Zongzi
Also known as:
as - Assamese: জংজি
be - Belarusian: Цзунцзы
bew - Betawi: Ba'cang
cdo - Mindong: Cáe̤ng
cs - Czech: Cung-c'
de - German: Zongzi
eo - Esperanto: Zongzio
es - Spanish: Zongzi
fa - Persian: چیماکی
fr - French: Zongzi
hak - Hakka Chinese: Chung-chṳ́
id - Indonesian: Bacang
it - Italian: Zongzi
ja - Japanese: ちまき
jv - Javanese: Bakcang
ko - Korean: 쭝쯔
lzh - Literary Chinese: 糉
ms - Malay: Kuih cang
my - Burmese: ဝက်သားကောက်ညှင်းထုပ်
nan - Minnan: Bah-chàng
nb - Norwegian Bokmål: Zongzi
pa - Punjabi: ਜੌਂਗਜ਼ੀ
pt - Portuguese: Zongzi
pwn - Paiwan: bacang
ru - Russian: Цзунцзы
su - Sundanese: Bacang
sv - Swedish: Zongzi
th - Thai: บ๊ะจ่าง
tr - Turkish: Zongzi
ug - Uyghur: بالبولاق
uk - Ukrainian: Цзунцзи
vi - Vietnamese: Bánh ú
wuu - Wu: 粽子
yue - Cantonese: 糭
zh - Chinese: 粽
Category: rice (rice cake)
Cuisine: Chinese
Associated cuisines: Chinese
Area: China
Countries: China
Region: Eastern Asia

The dish is made of glutinous rice stuffed with different fillings and wrapped in bamboo leaves. Fillings can be either sweet, such as red bean paste, or savory, such as pork belly or Chinese sausage.

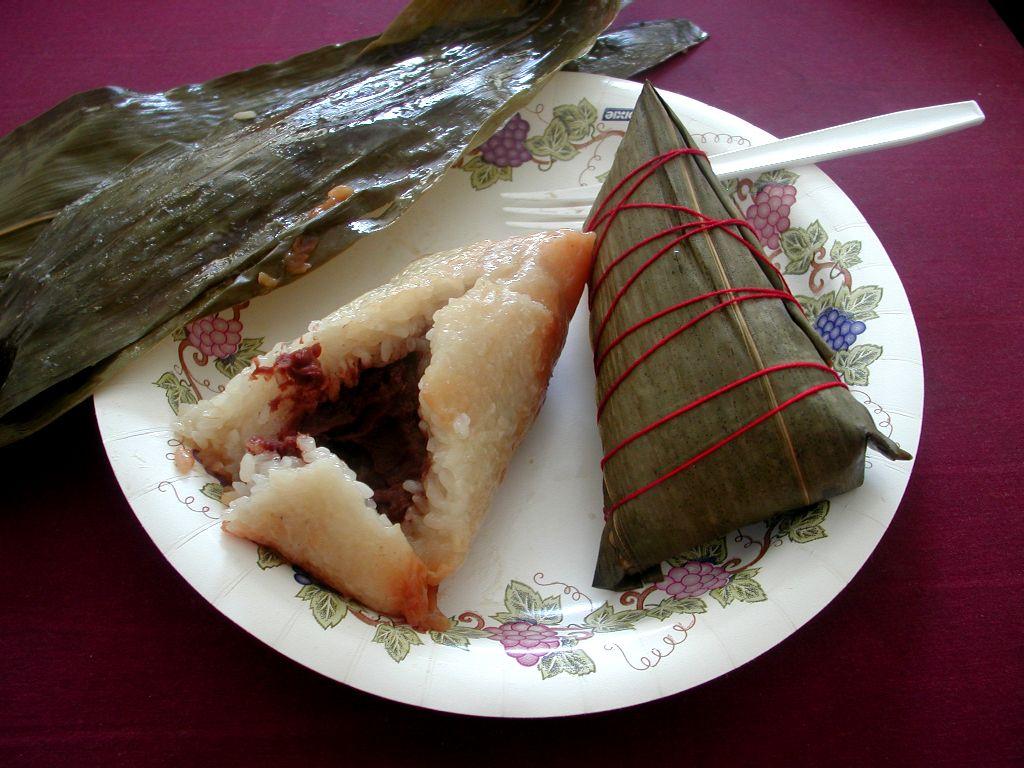
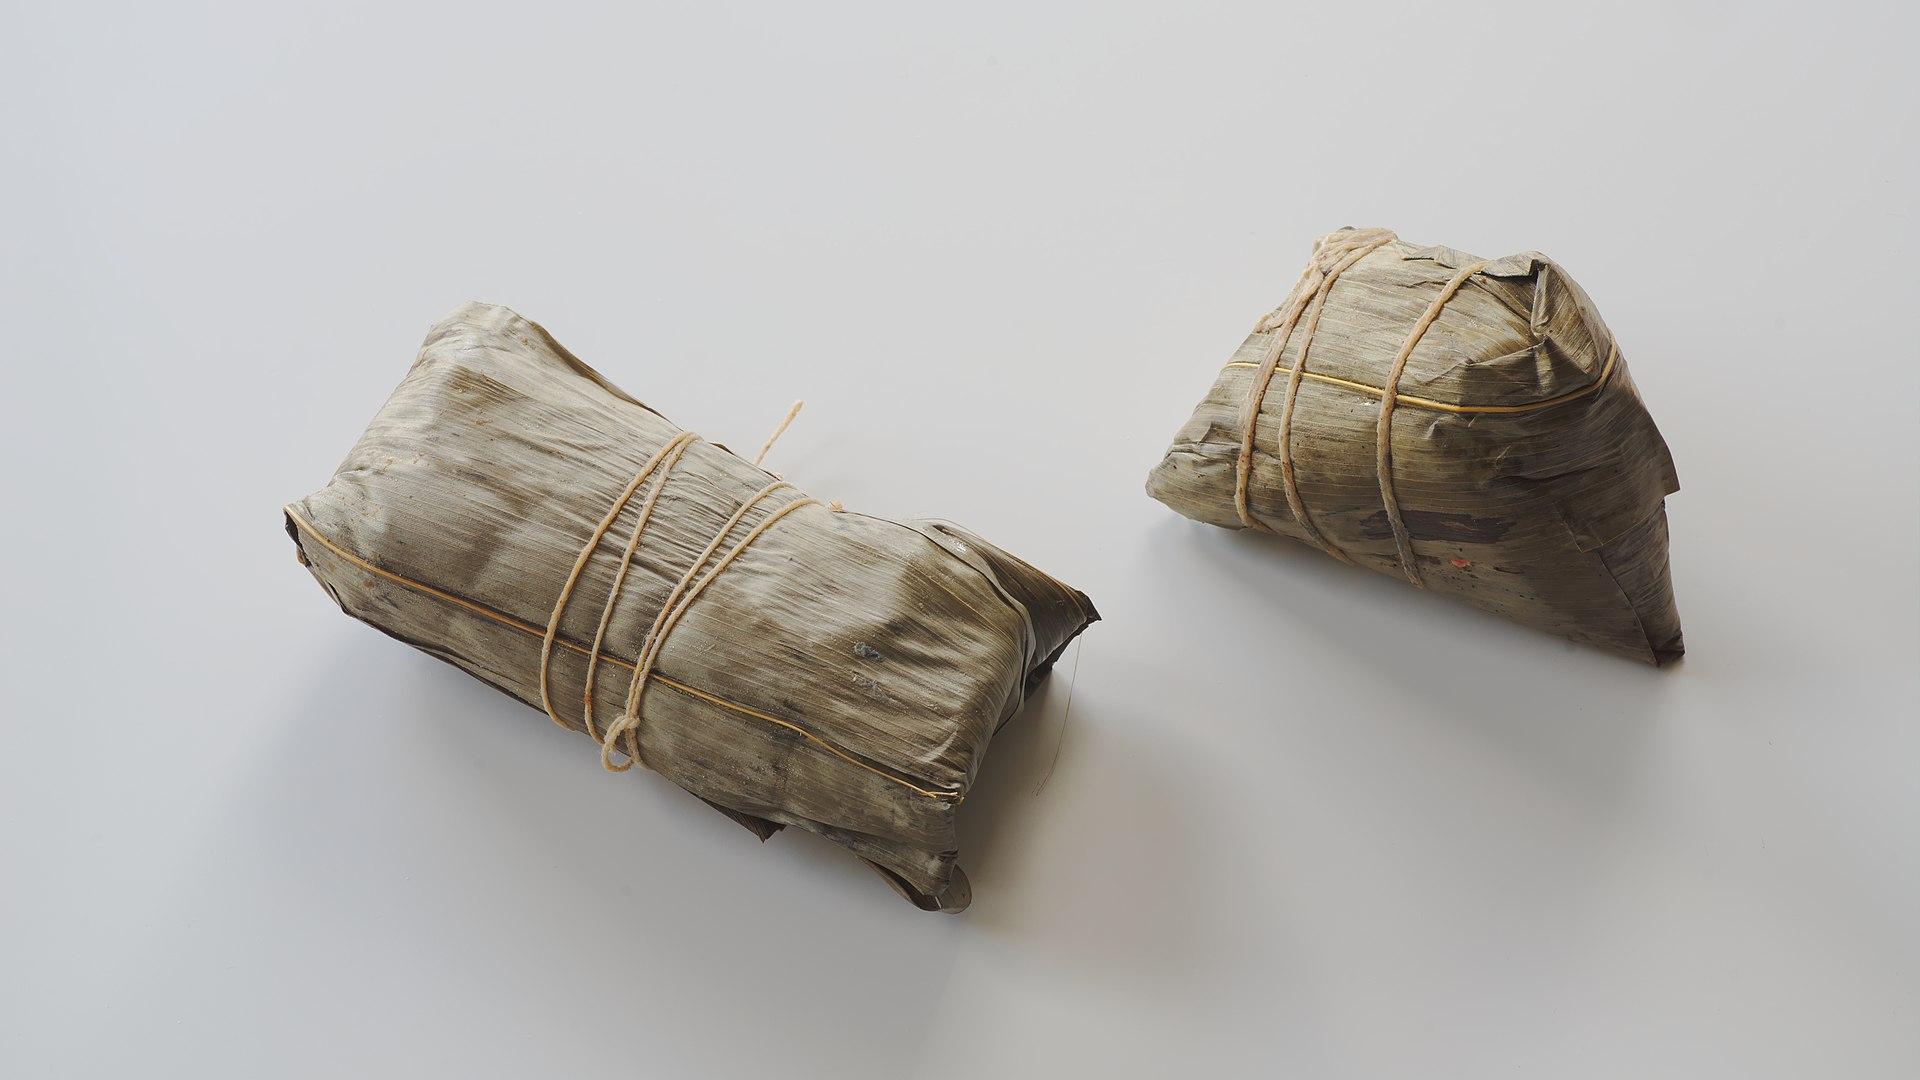
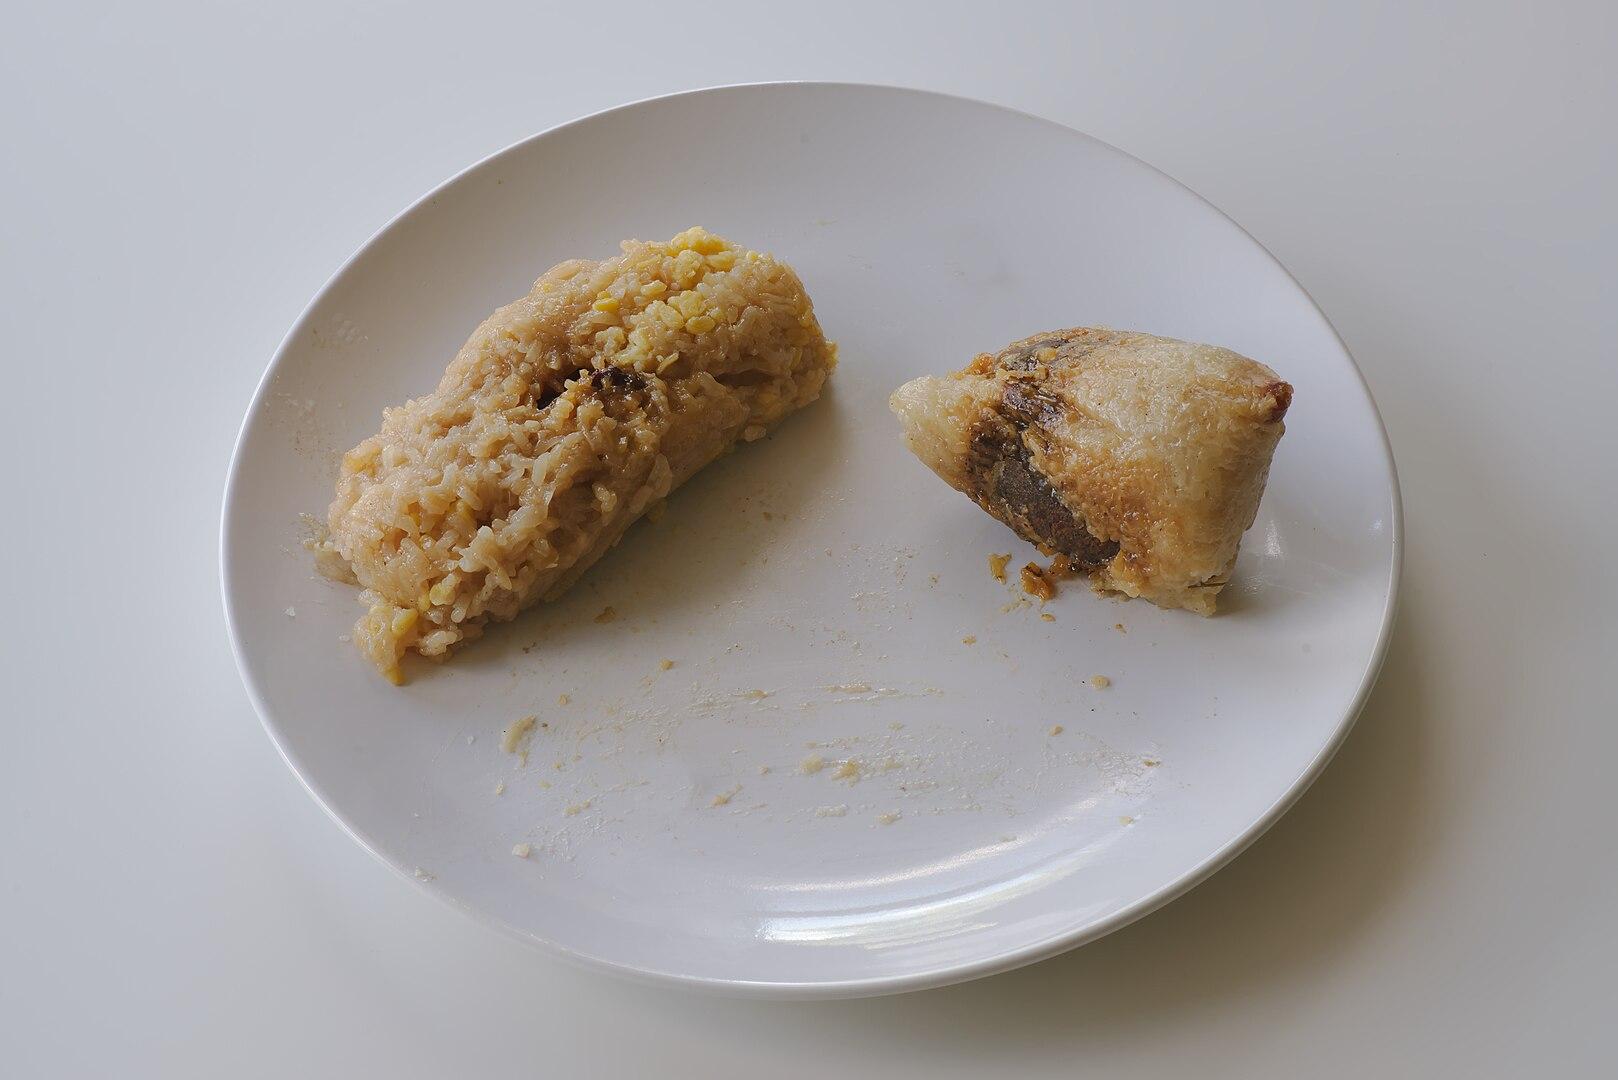
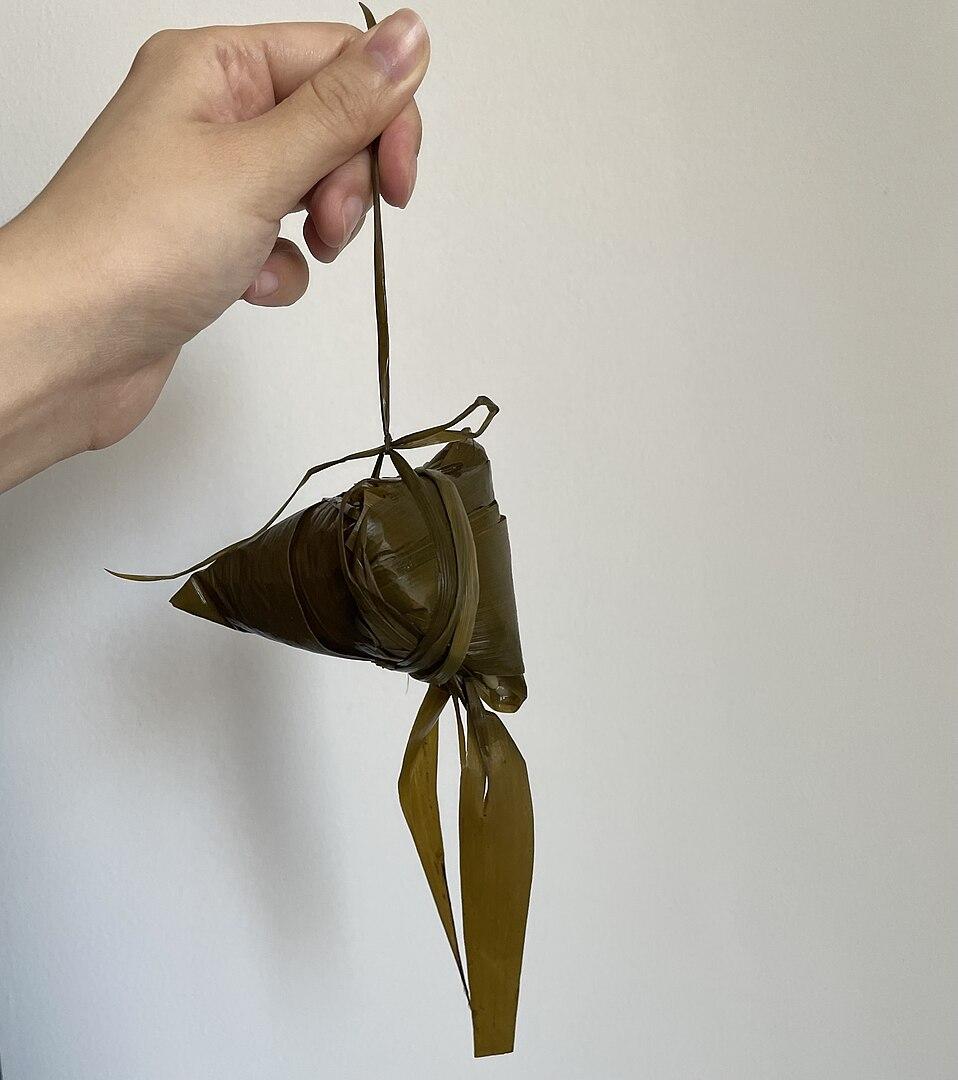
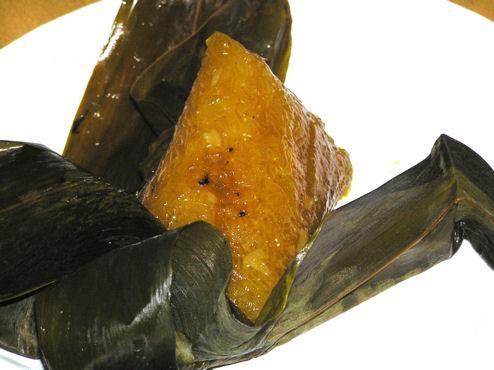